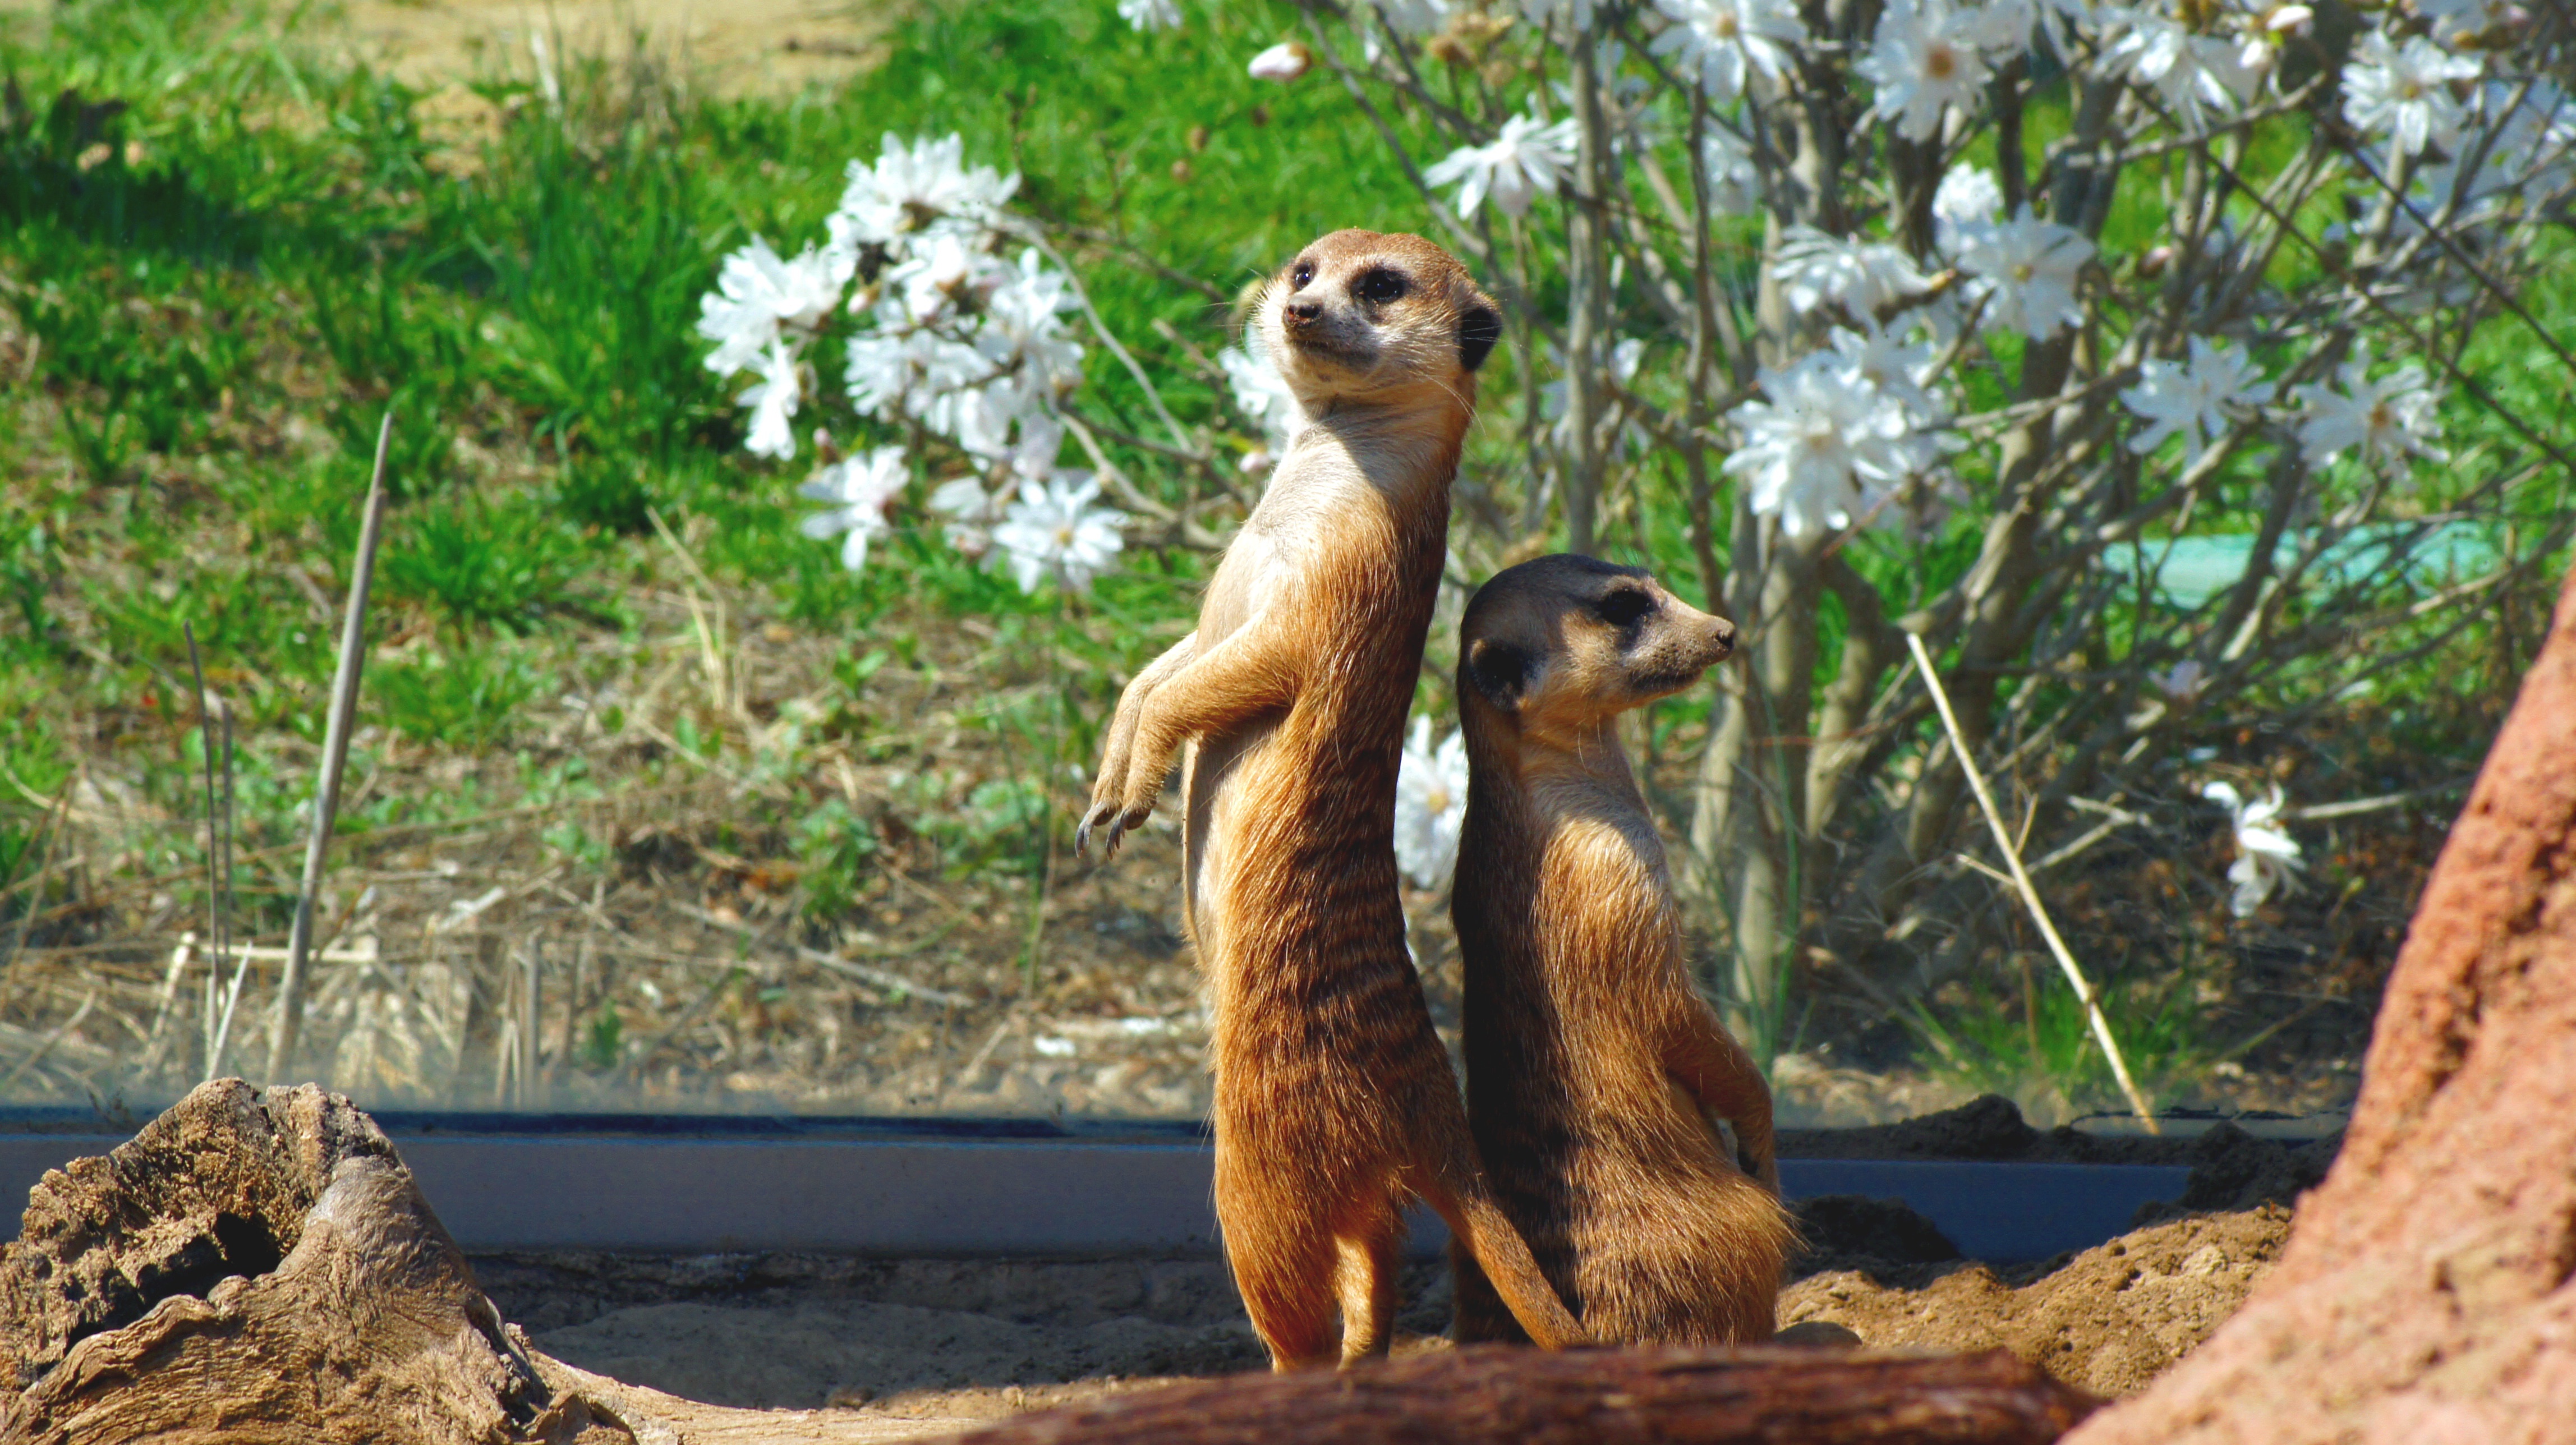
desert, cute, wildlife, standing, zoo, africa, brown, mammal, squirrel, fauna, animals, vertebrate, meerkat, safari